Tadija Sondermajer

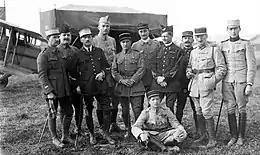
Tadija Sondermajer (first from right) with other officers of Groupe de Combat 12. René Fonck is seated on the ground.

Instead of the planned three months, Sondermajer spent only one in the hospital and joined the advanced flying school in Pau to learn acrobatics and aviation-sharpshooting, his brother Vladimir joined him a few months later. Sondermajer finished best in class following with training at the Aerial Gunnery School in Cazaux before being recruited to join a French fighting squadron on the western front while his brother headed back to the Salonika front.